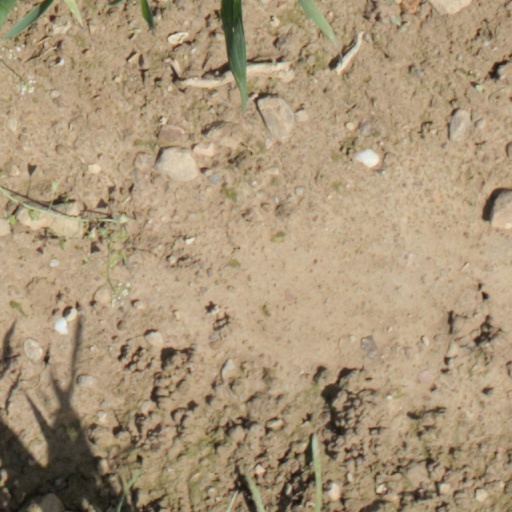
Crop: wheat